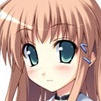
Portrait style: Anime Portrait